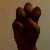
The image shows a hand gesture representing the letter 'E' in Indian Sign Language.